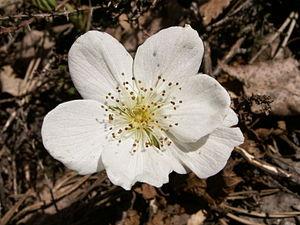
La plaquebière, appelée aussi ronce des tourbières, ronce faux-mûrier, ronce petit-mûrier ou chicoutai au Québec, et platebière ou plate-bière à Saint-Pierre-et-Miquelon, est une plante vivace du genre Rubus et de la famille des Rosacées. Elle est typique des pays nordiques où son fruit est utilisé pour les confitures. Elle est présente sur la pièce de 2 euros finlandaise.